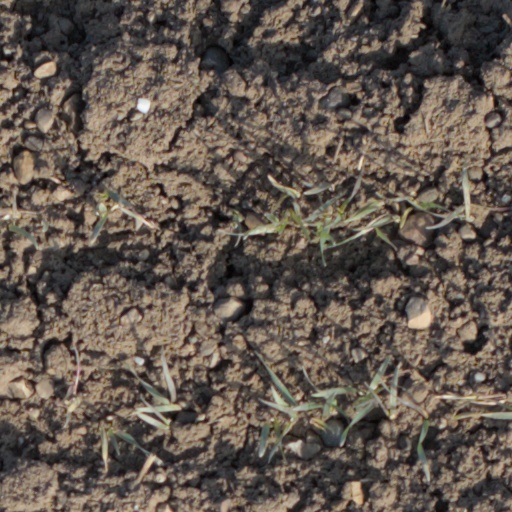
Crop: wheat